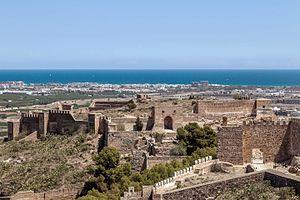
Panorama du château de Sagonte (Sagonte, Province de Valence, Espagne). This file was uploaded with Commonist. This is a photo of a monument indexed in the Spanish heritage register of Bienes de Interés Cultural under the reference RI-51-0000972.
Le château de Valence est une forteresse située sur le sommet de la colline qui protège la ville de Sagonte, dans la province de Valence et déclarée monument historique en 1931. L'histoire du site remonte à plus de deux mille ans et comprend des vestiges ibériques, romains et médiévaux. Pendant la période musulmane, le château est connu sous le nom de Murbĩtar et Morvedre.